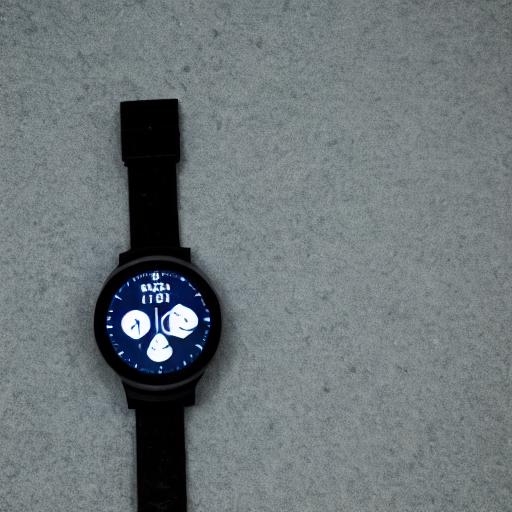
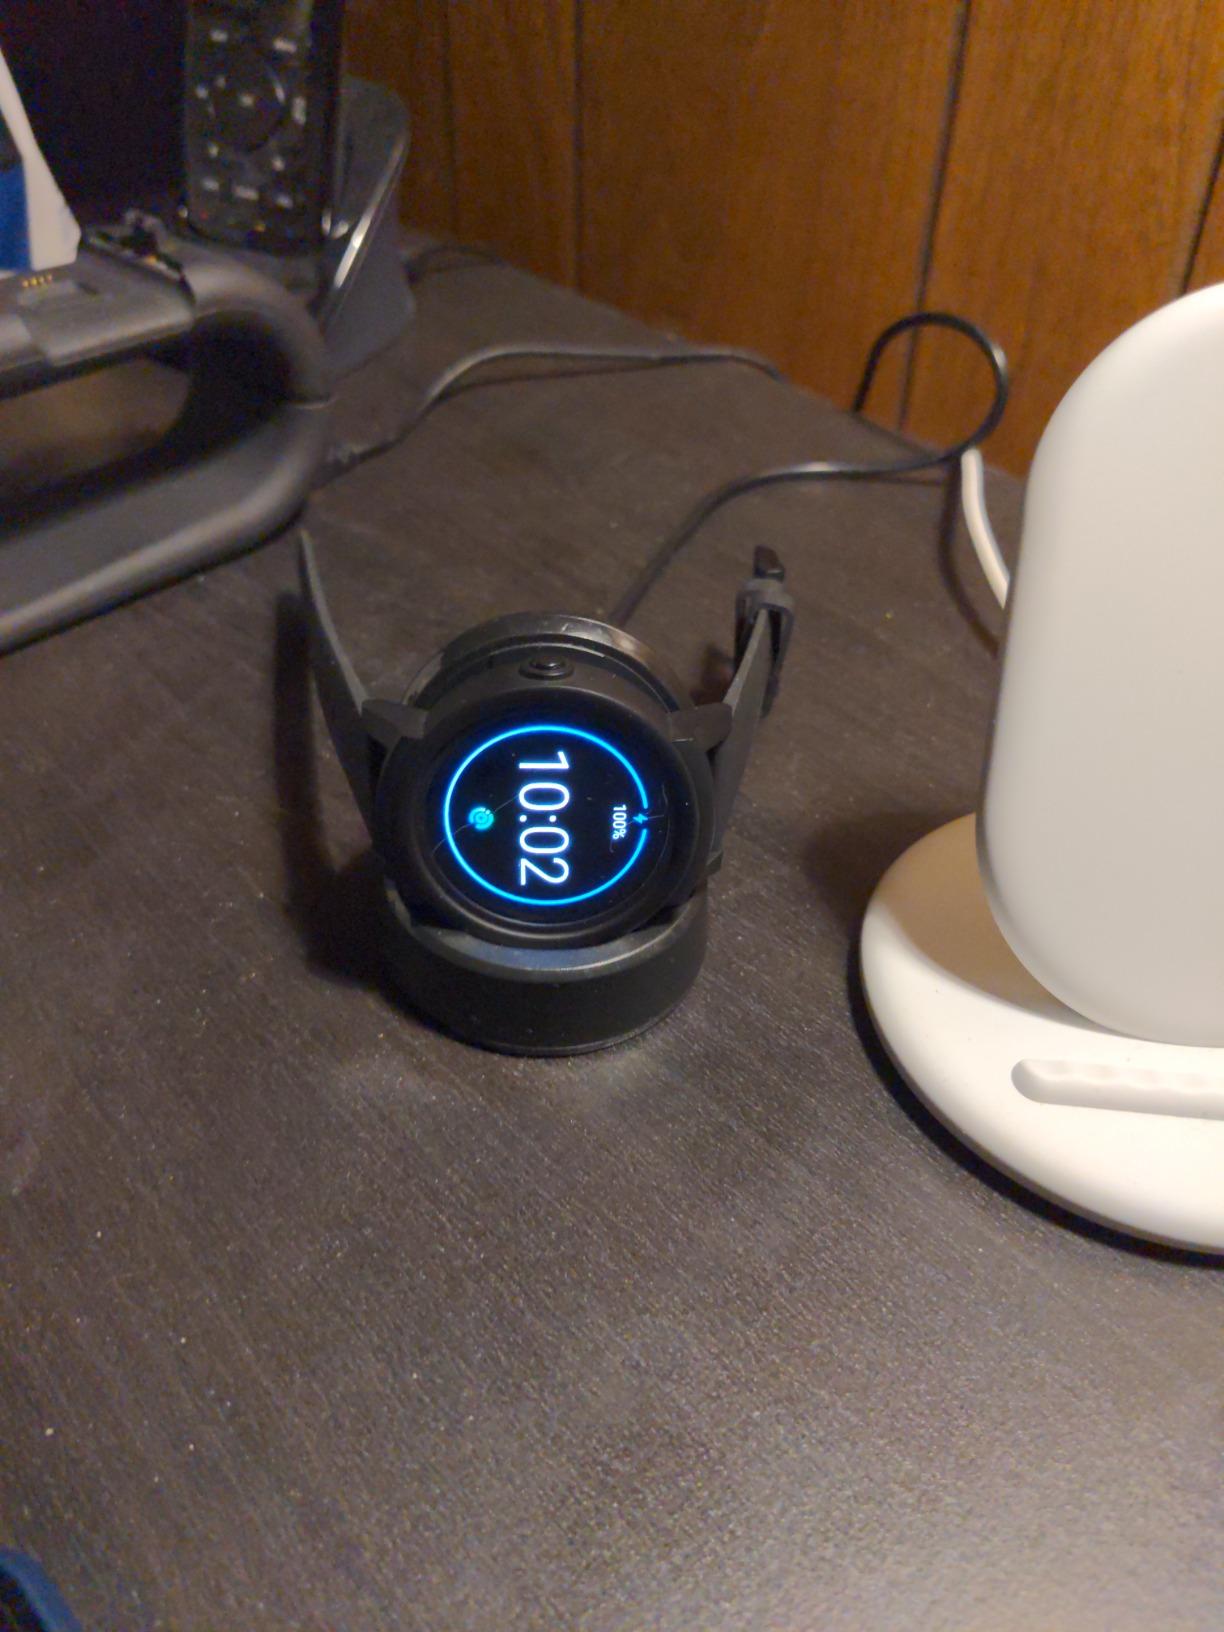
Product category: smartwatch
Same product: no